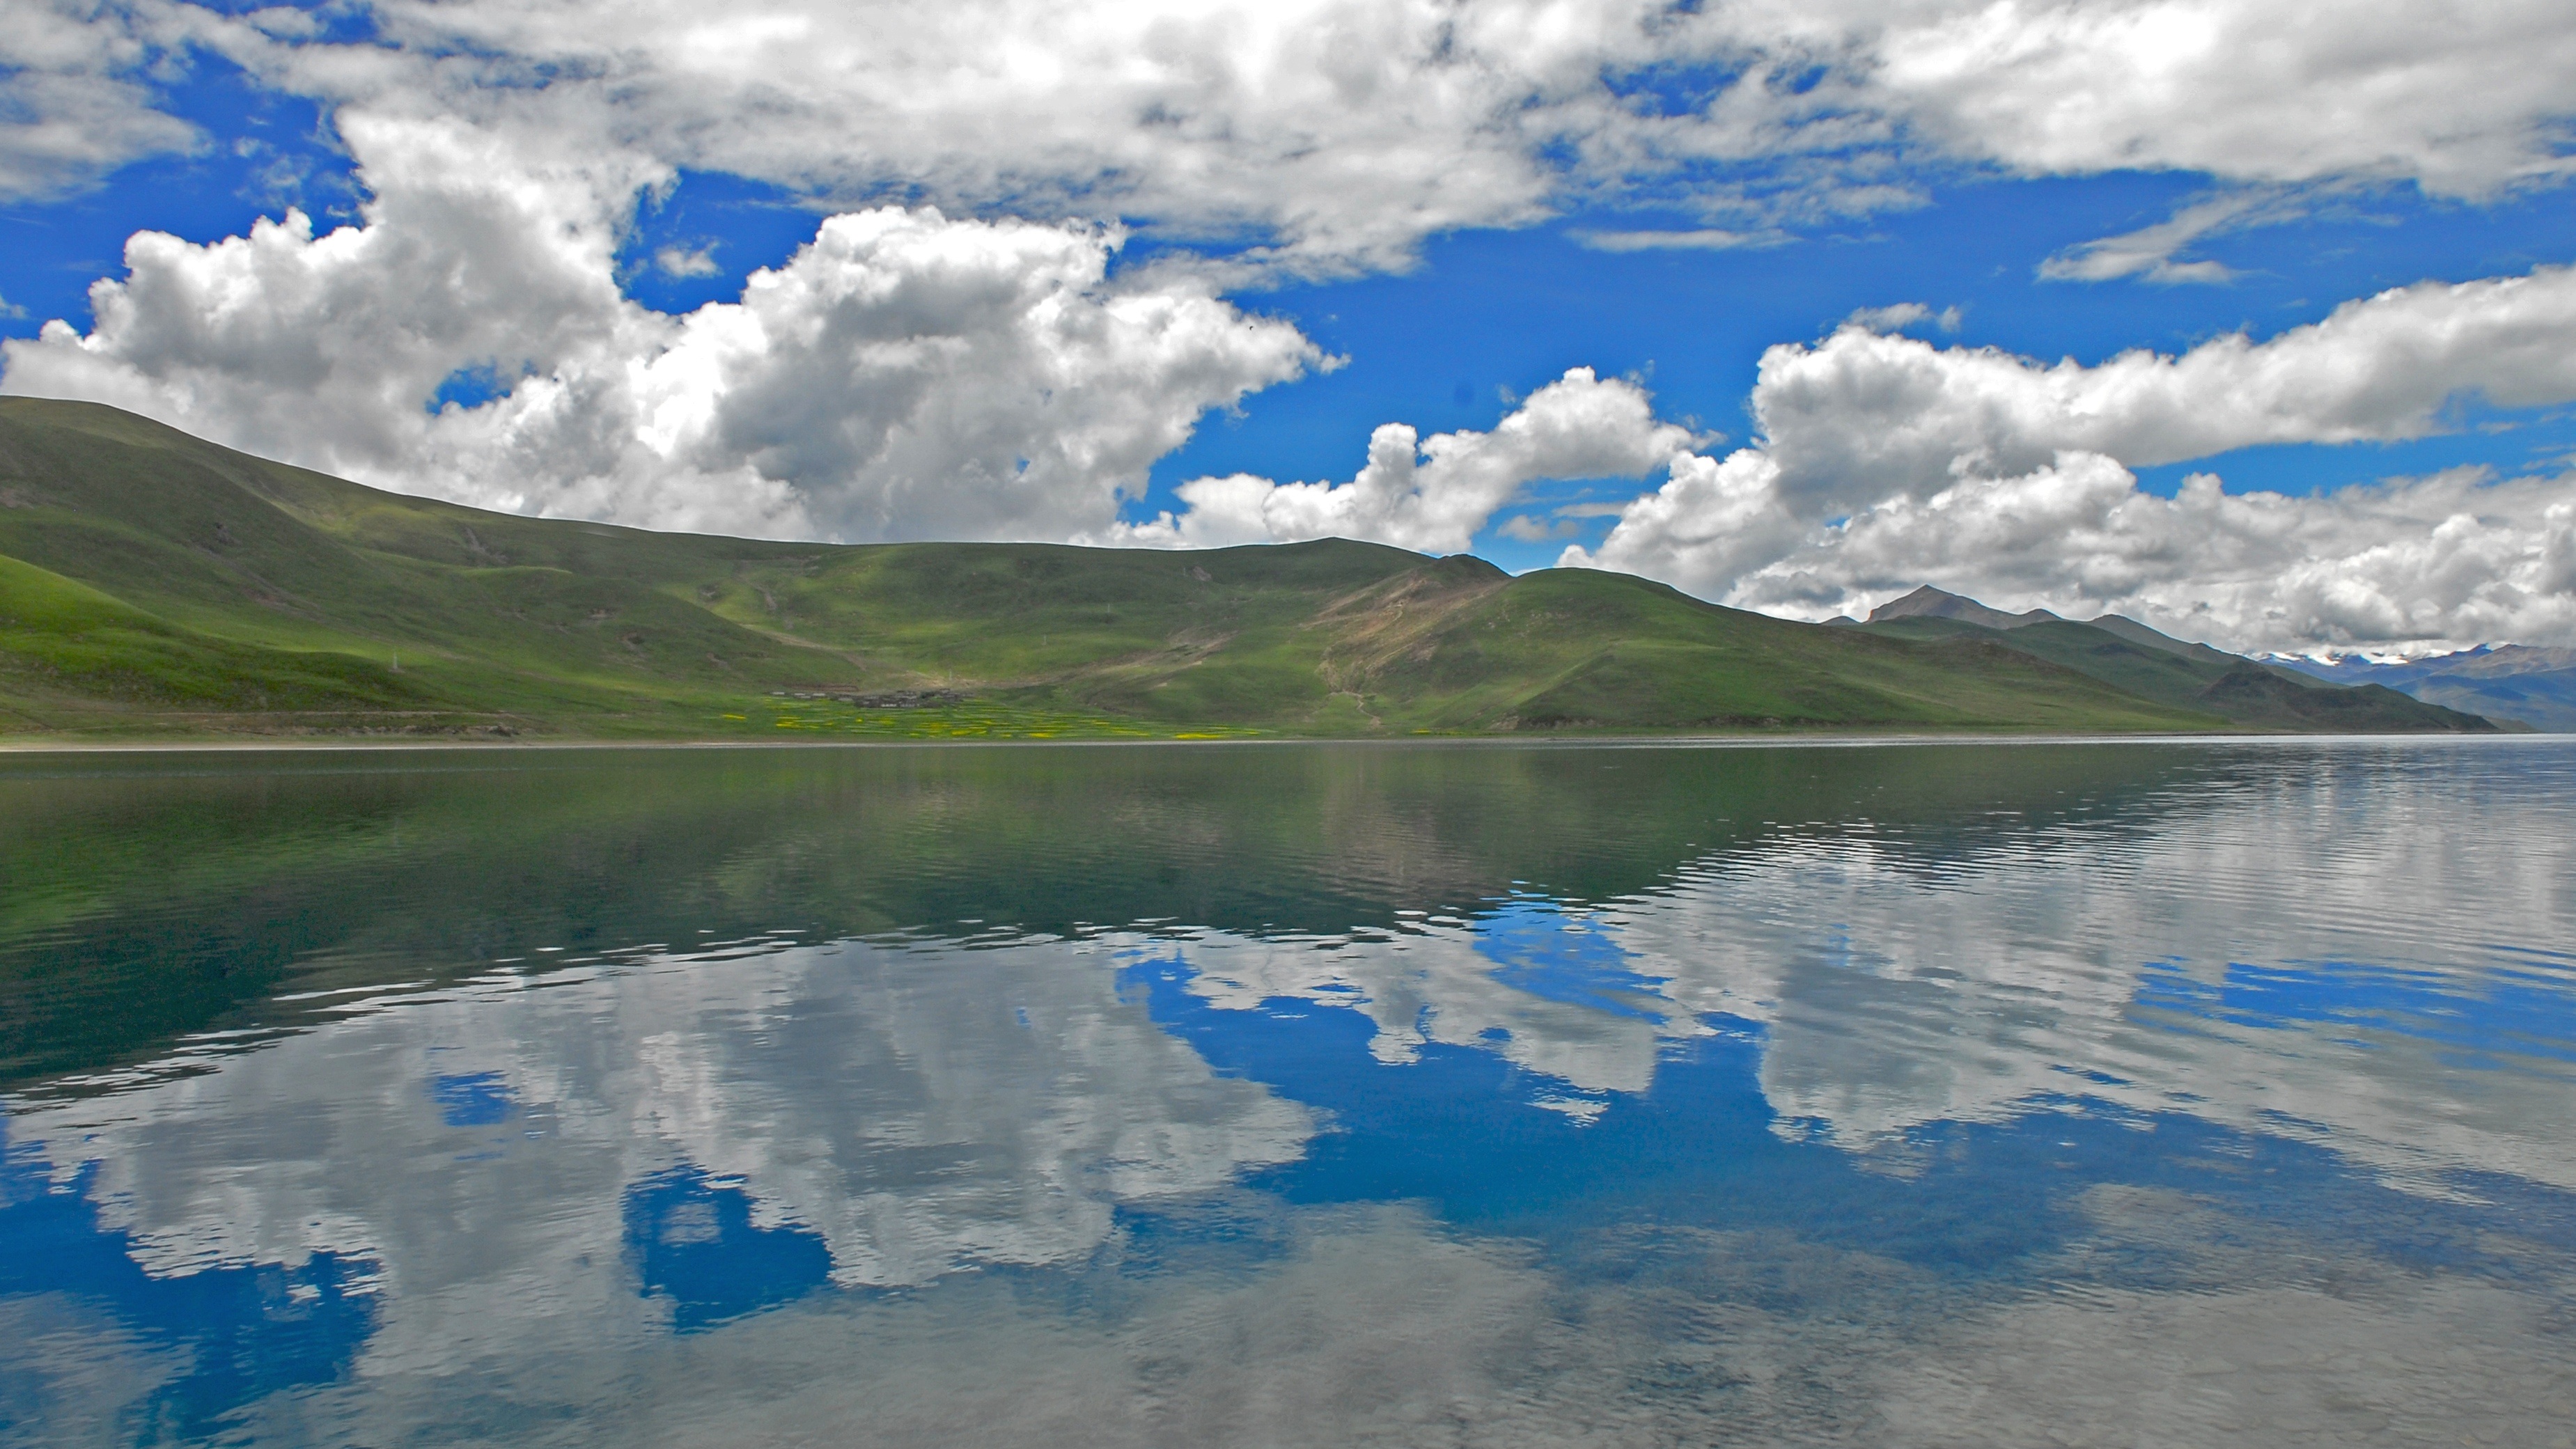
landscape, sea, mountain, cloud, sky, lake, mountain range, reflection, fjord, reservoir, highland, body of water, tibet, plateau, bergsee, fell, loch, arctic ocean, geographical feature, mountainous landforms, glacial landform, yamdrok